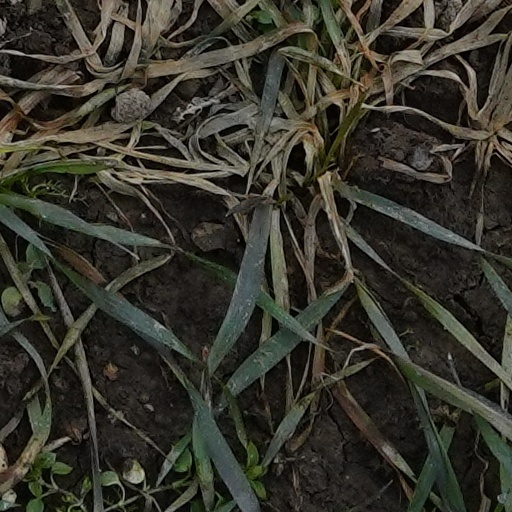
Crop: wheat